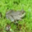
Label: frog